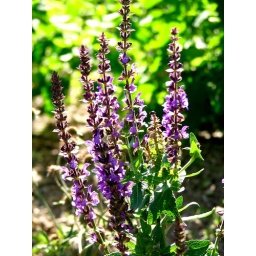
I have white, pink and purple Salvia in the garden...didn't get any red this year...uuuhhh oooohhh